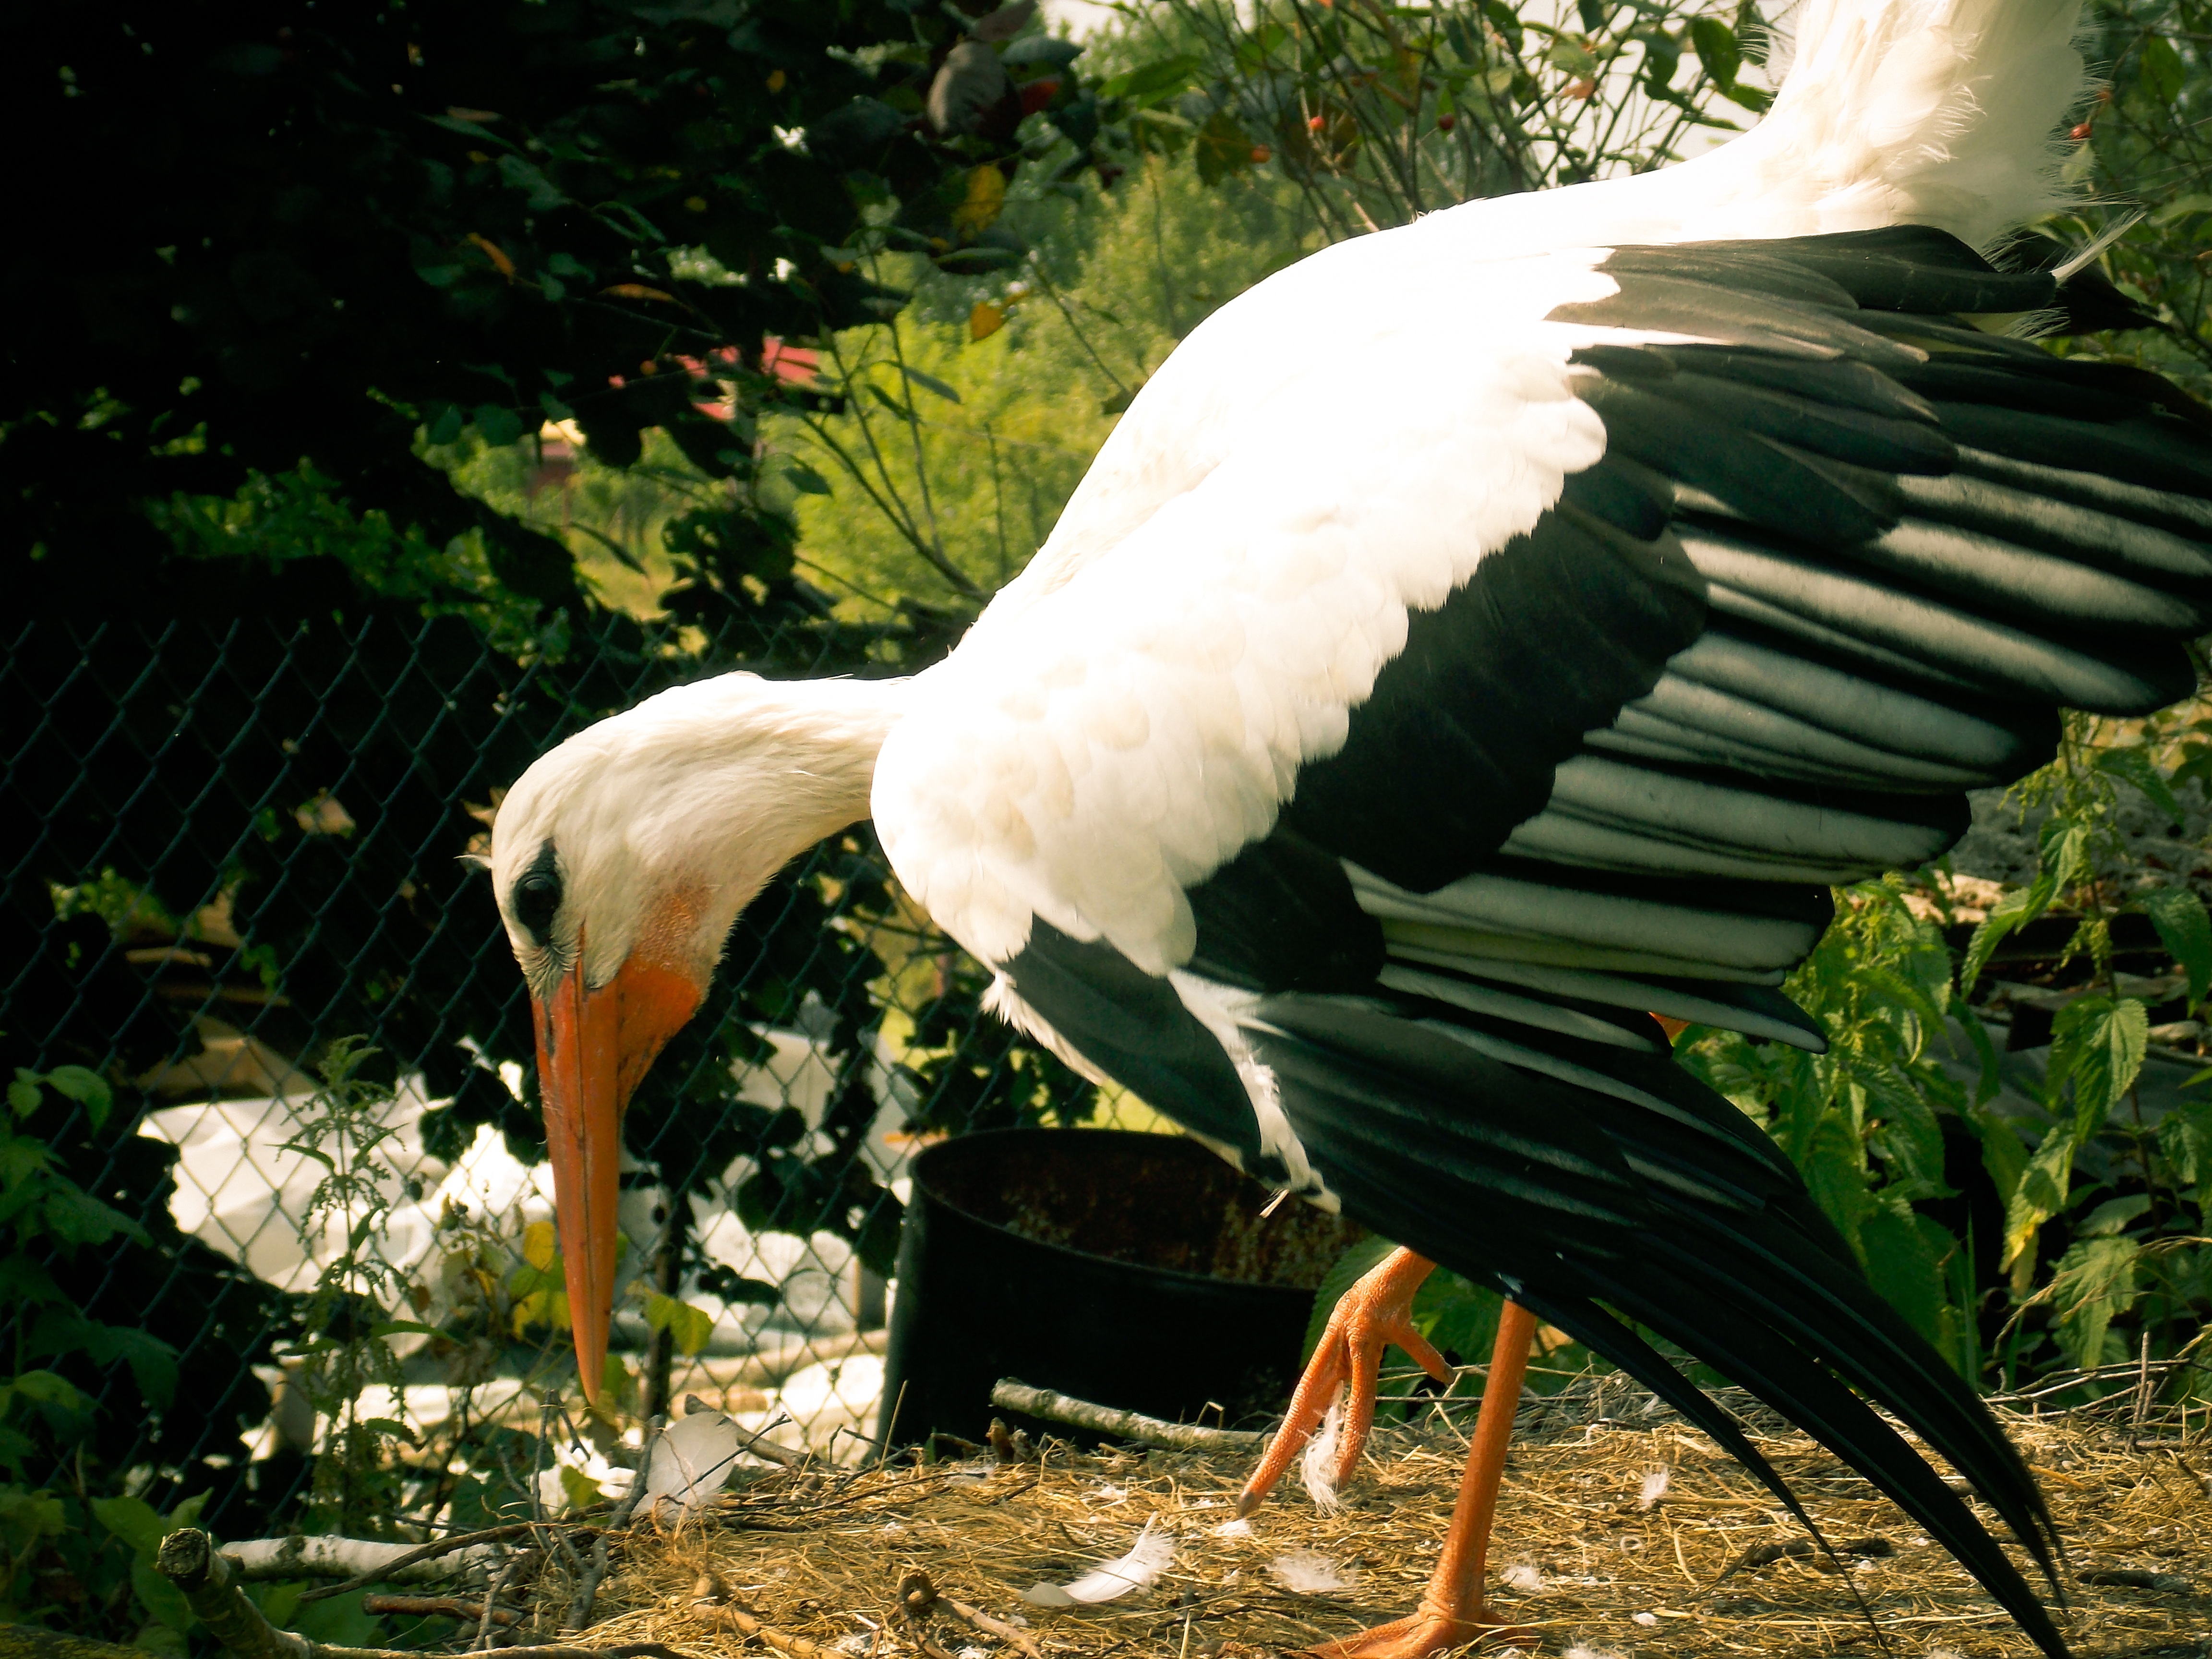
bird, wing, white, wildlife, zoo, beak, fauna, stork, vertebrate, socket, white stork, ciconiiformes